Goulburn Valley

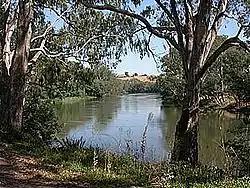
The middle reaches of the Goulburn River at Seymour.

The Goulburn Valley is a sub-region, part of the Hume region of the Australian state of Victoria. The sub-region consists of those areas in the catchment of the Goulburn River and other nearby streams, and is part of the Murray-Darling Basin. The Goulburn Valley is bordered on the south by the Great Dividing Range and to the north by the Murray River, the state border with New South Wales. The sub-region is one of Australia's most productive and intensively farmed areas and is predominantly irrigated.